Irene Taylor (filmmaker)

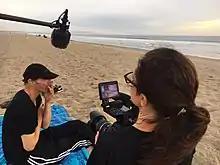
Taylor filming "Homeless: The Soundtrack"

Taylor was born on June 15, 1970, to deaf parents Sally and Paul Taylor. She graduated from New York University and Columbia University's Graduate School of Journalism.